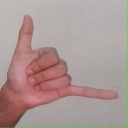
अक्षर: द